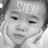
Emotion: neutral